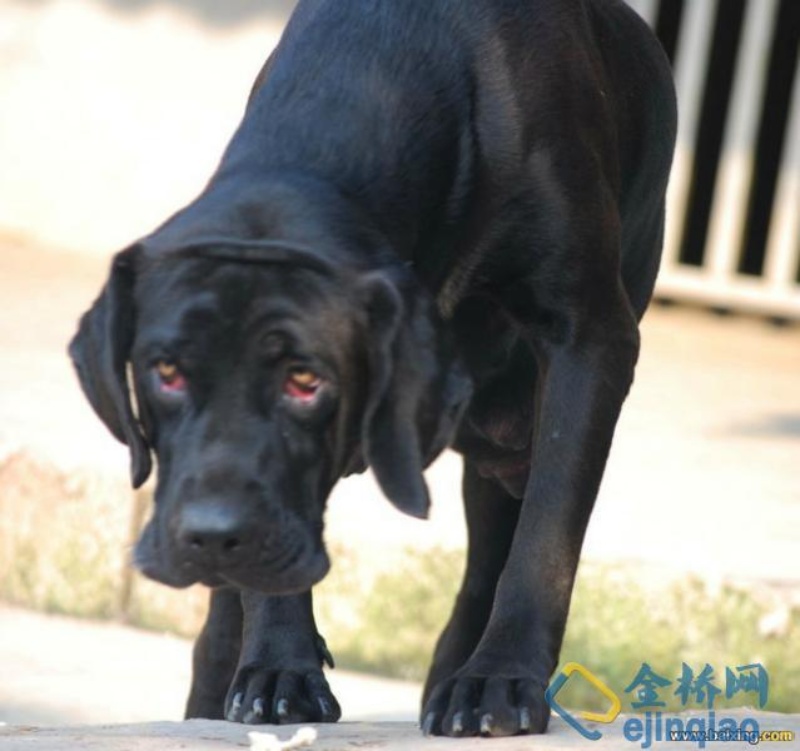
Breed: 220-n000032-Fila_Braziliero